Irvine Blacksmith Shop

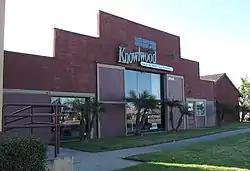
Front of building

Irvine Blacksmith Shop, at 14952 Sand Canyon Ave. in Irvine, California, was built in 1915-16 by the Irvine Company. It was listed on the National Register of Historic Places in 1986.